M-10 (Michigan highway)

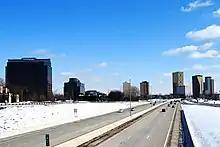
Looking southbound

The service drives change names again to Northwestern Highway upon crossing into Oakland County. The east side of M-10 is flanked by the former Northland Shopping Center and a campus of Oakland Community College; the west side is residential. About into Southfield, M-10 intersects the northern end of M-39 (Southfield Freeway) and 9 Mile Road. The adjacent properties are mostly residential, but there are some commercial areas centered around the various Mile Roads, such as the campus of Lawrence Technological University at 10 Mile Road. Near Lahser and 11 Mile roads, M-10 meets I-696 (Reuther Freeway) and US 24 (Telegraph Road) in a complex interchange called the Mixing Bowl. This interchange spans over near the American Center. The carriageways for I-696 run in the median of M-10 while partial interchanges connect to Lahser and Franklin roads on either end of the various ramps that connect to I-696 and US 24.